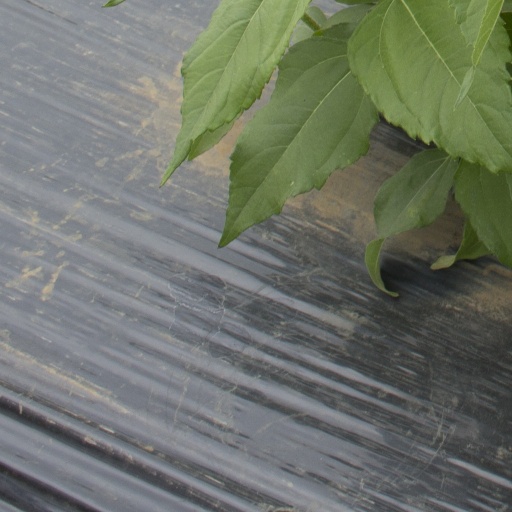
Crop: Jerusalem artichoke